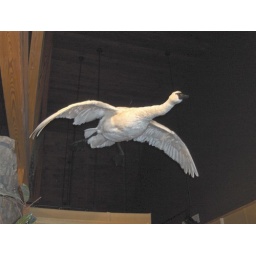
A male swan that was caught in a fallen tree and died - Oct 18, 2007